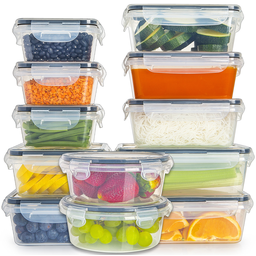
Label: plastic